Racial Hygiene Association of New South Wales

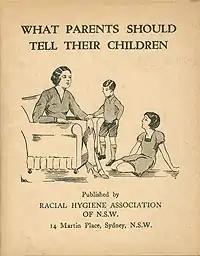
"What parents should tell their children." A pamphlet of the Racial Hygiene Association of New South Wales, Circa 1935.

The association was involved in promoting sex education, preventing and eradicating venereal disease, advocating the use of contraception as a means of birth control and the education of the public in eugenics. Goodisson served as general secretary for the association. She advocated the selective breeding of future generations for the elimination of hereditary disease and defects and campaigned unsuccessfully for the segregation and sterilisation of the mentally deficient and for the introduction of pre-marital health examinations.